António D'Andrade

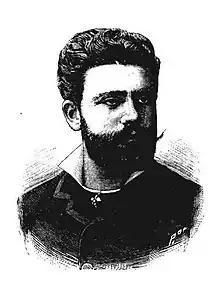

António D'Andrade, or De Andrade, (13 April 1854 – 18 December 1942) was a Portuguese opera singer who sang leading tenor roles throughout the opera houses of Europe, often appearing with his younger brother, the baritone Francisco D'Andrade. He created the roles of Roberto in Puccini's "Le Villi" (1884) and Aben-Afan in Alfredo Keil's "Donna Bianca" (1888).